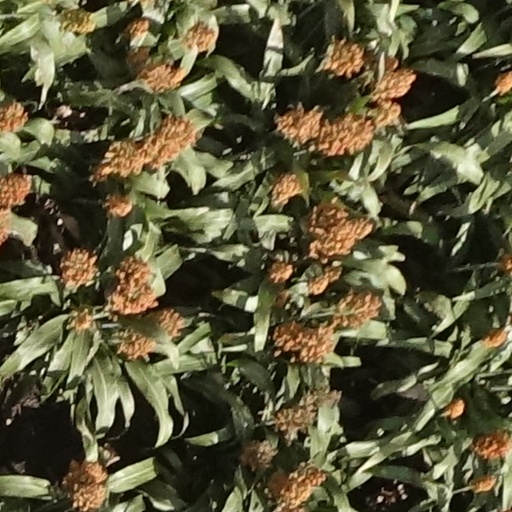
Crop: sorghum